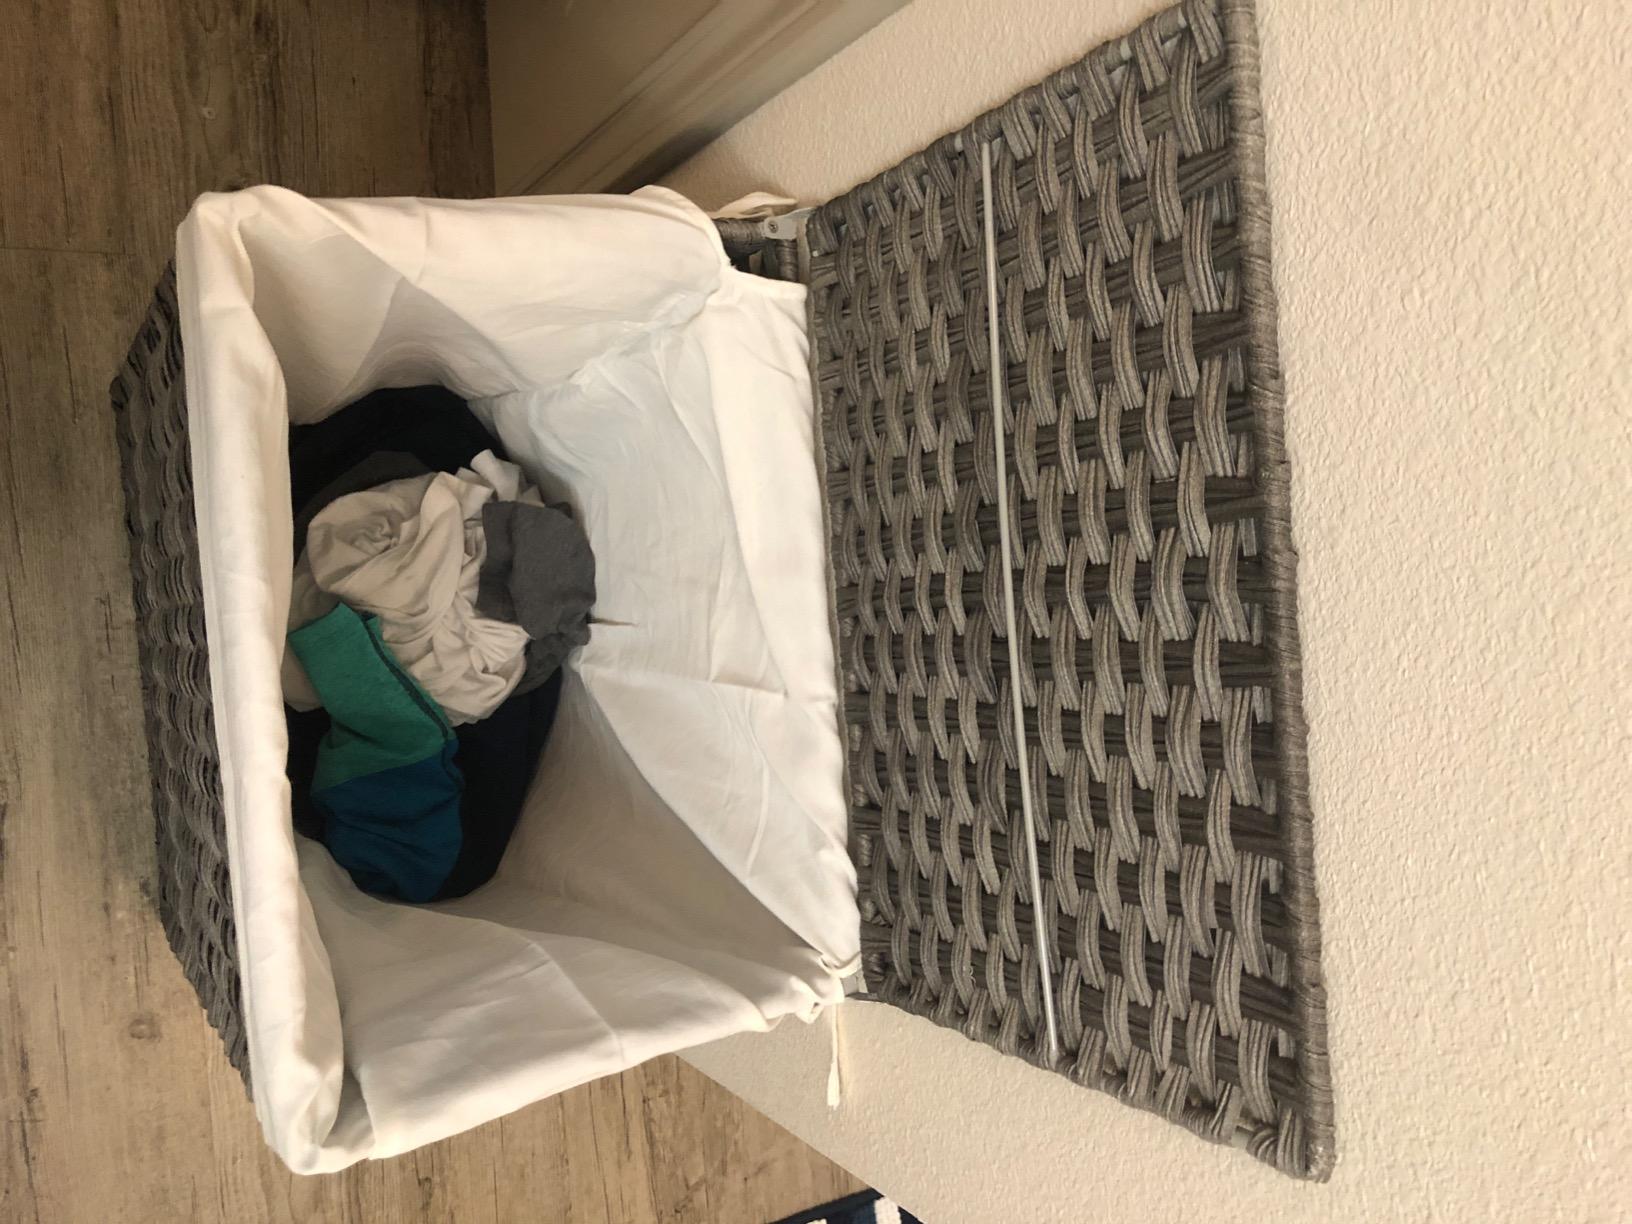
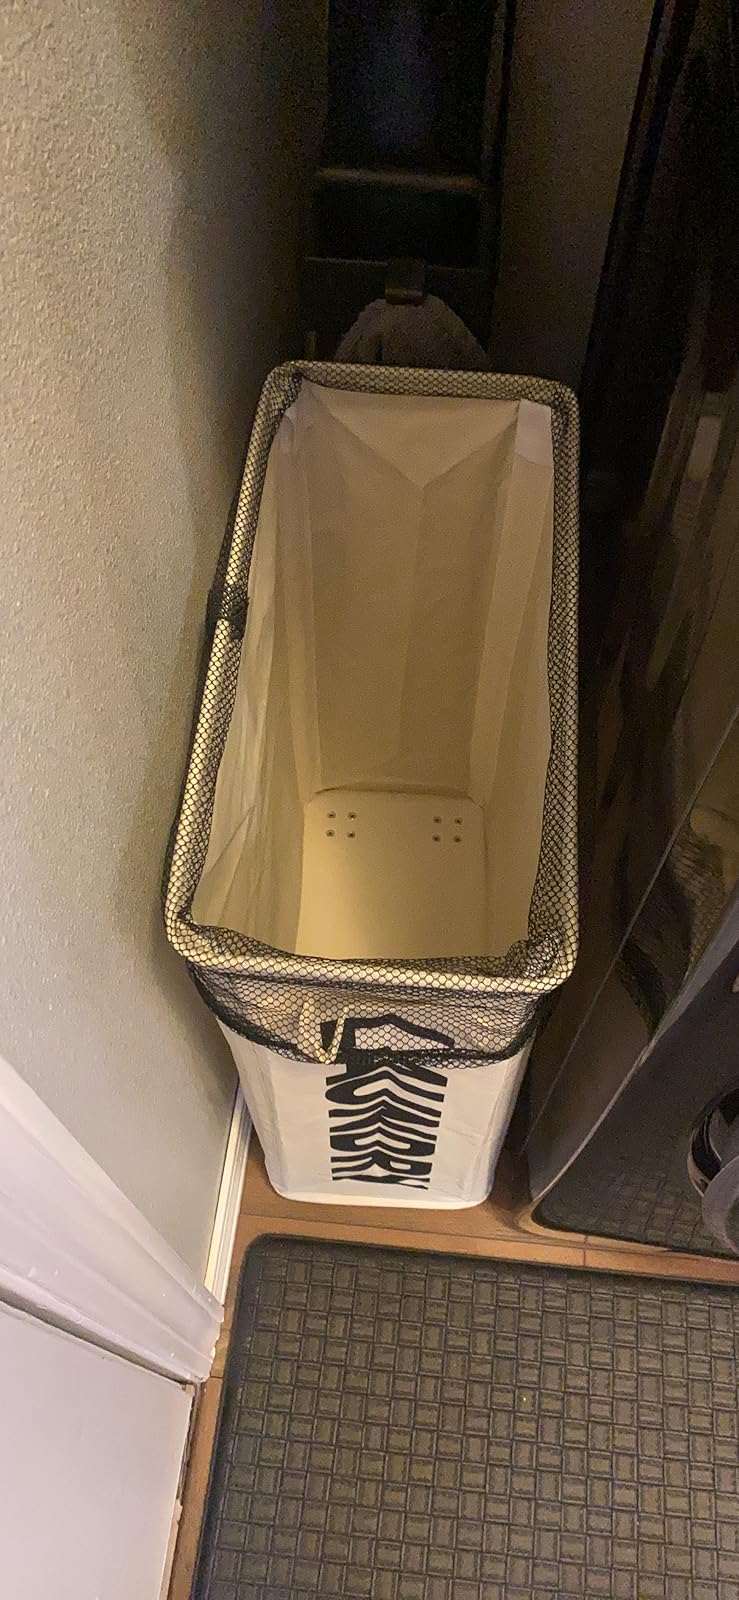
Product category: items_hamper
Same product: no